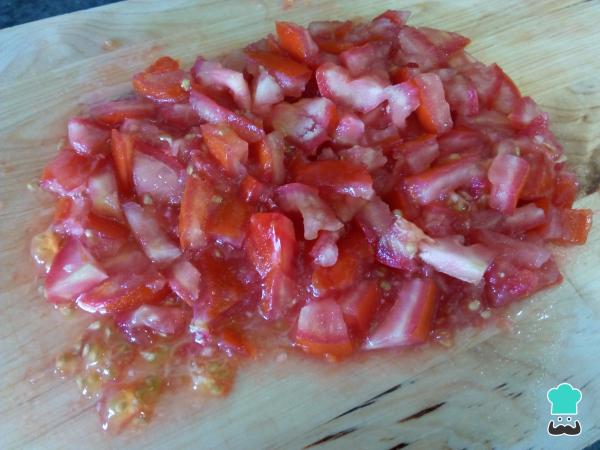
Y también mientras tanto, lava y corta las cebollas en rodajas y los tomates en trozos pequeños.Éstas verduras se cocinarán en el horno junto con los nachos con queso.Truco: Si quieres puedes quitarles la piel y las semillas a los tomates previamente antes de cortarlos.